Benjamín Noval

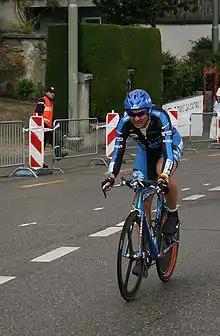
Noval at the 2007 Tour de Romandie.

Benjamín Noval González (born 23 January 1979) is a former Spanish professional road bicycle racer, who competed as a professional between 2001 and 2013.